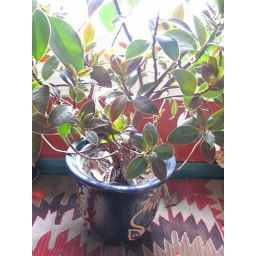
plant by the window